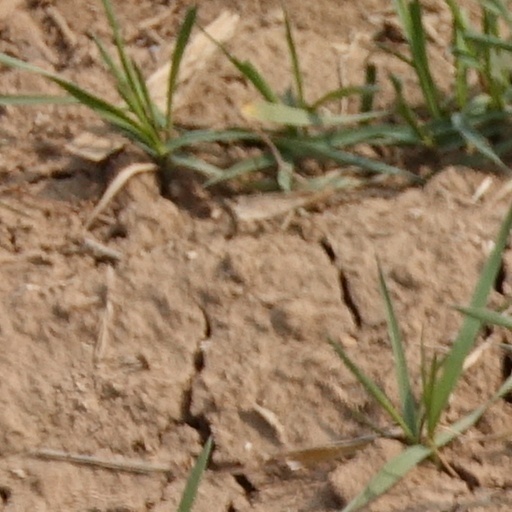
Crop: wheat